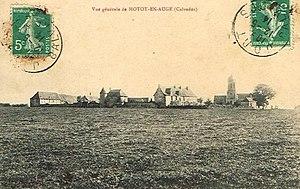
Panorama du village
Hotot-en-Auge est une commune française, située dans le département du Calvados en région Normandie, peuplée de 302 habitants